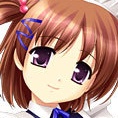
Portrait style: Anime Portrait